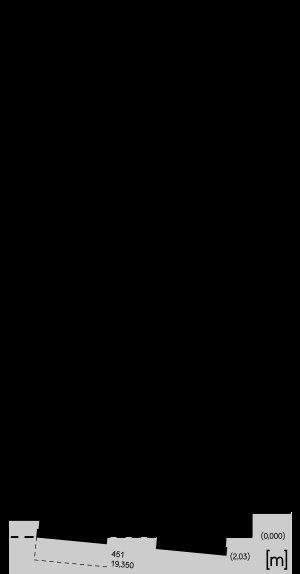
La tour de Pise est le campanile de la cathédrale Notre-Dame de l’Assomption de Pise, en Toscane. Elle est située à proximité du chevet de la cathédrale et fait partie des monuments de la piazza dei Miracoli, inscrit au patrimoine mondial de l'UNESCO. Sa construction débuta en 1173. Mondialement connue, elle est un des symboles de l’Italie et l’emblème de la ville de Pise.